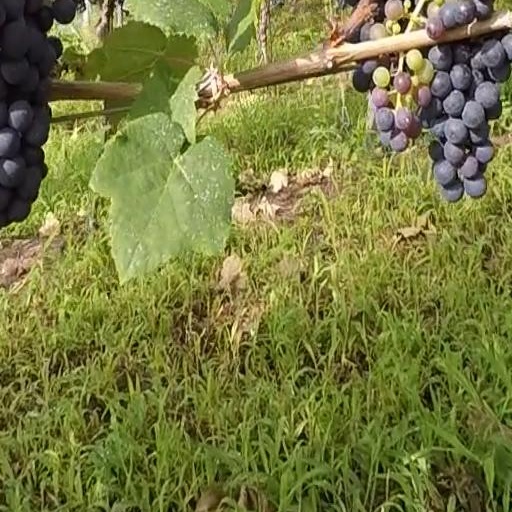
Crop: grape